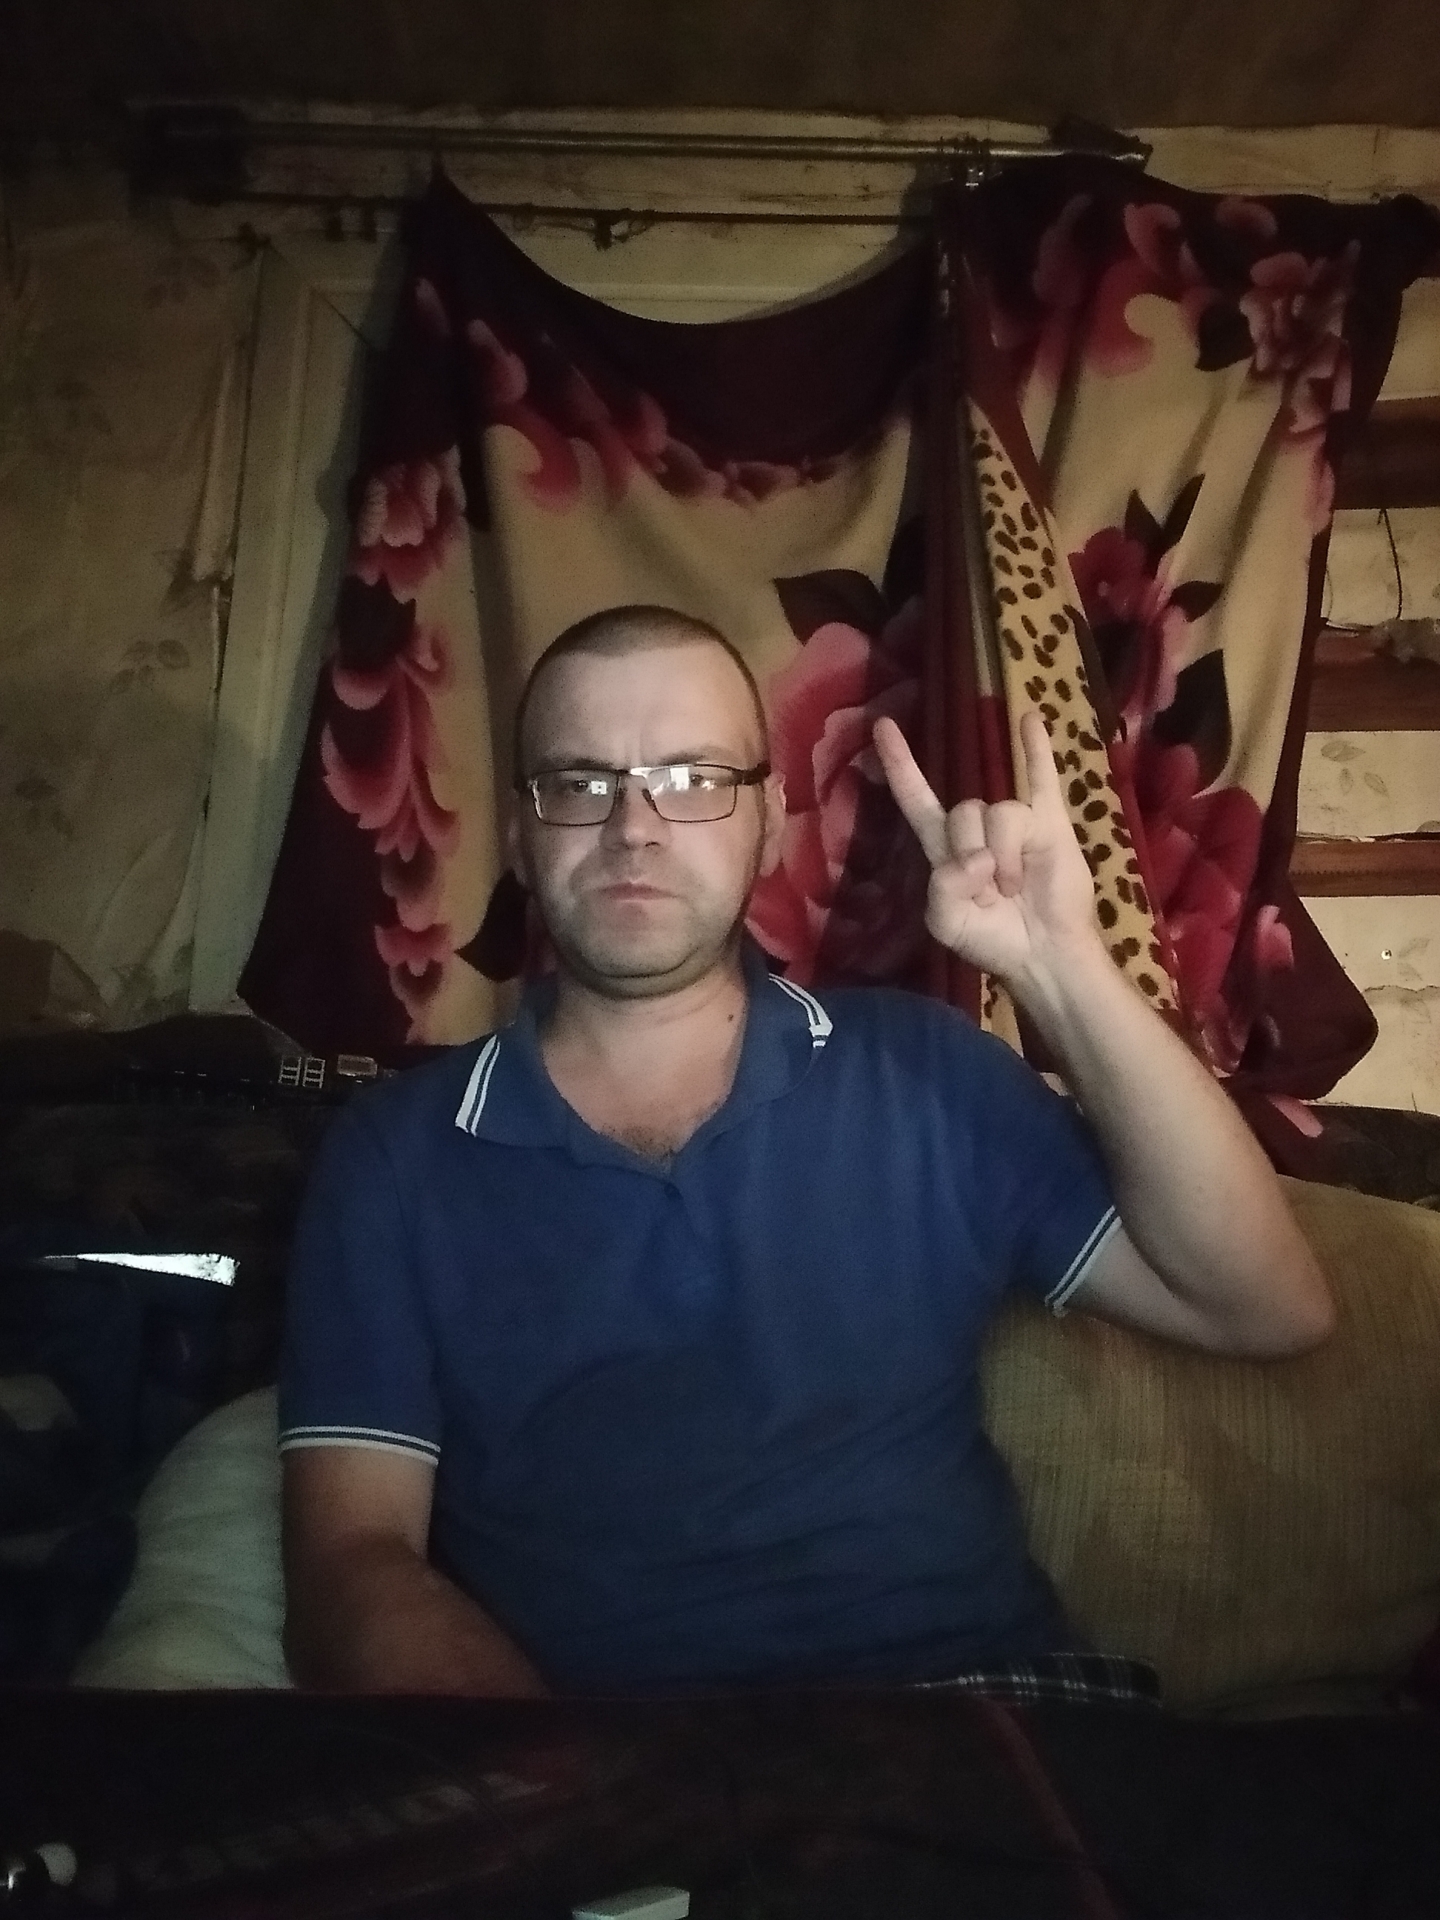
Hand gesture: rock